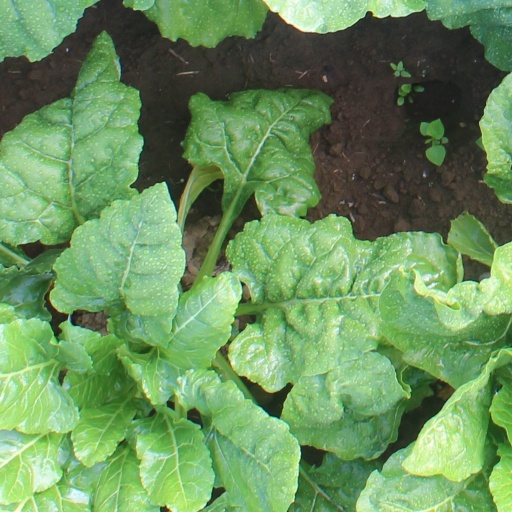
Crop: sugar beet